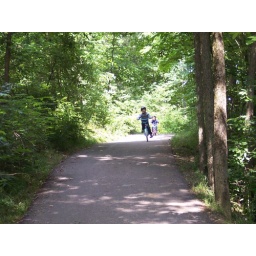
The boys rode their bikes down the big hill in the woods as fast as they could